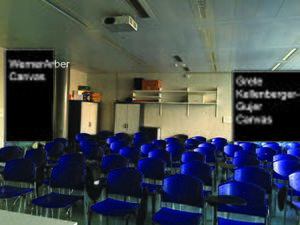
Grete Kellenberger-Gujer, née Margaretha Gujer le 12 novembre 1919 à Rümlang et décédée le 13 mars 2011 à Bülach, est une biologiste moléculaire suisse renommée pour ses découvertes sur la récombinaison génétique et la restriction-modification de l'ADN dans les années 50 et 60. Elle a été une pionnière de l'analyse génétique des bacteriophages, et avec ses recherches elle a contribué à la naissance et au développement de la biologie moléculaire dans l'Université de Genève et dans le monde.